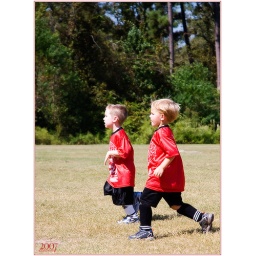
Chasing this ball around the field sure is a lot of work!